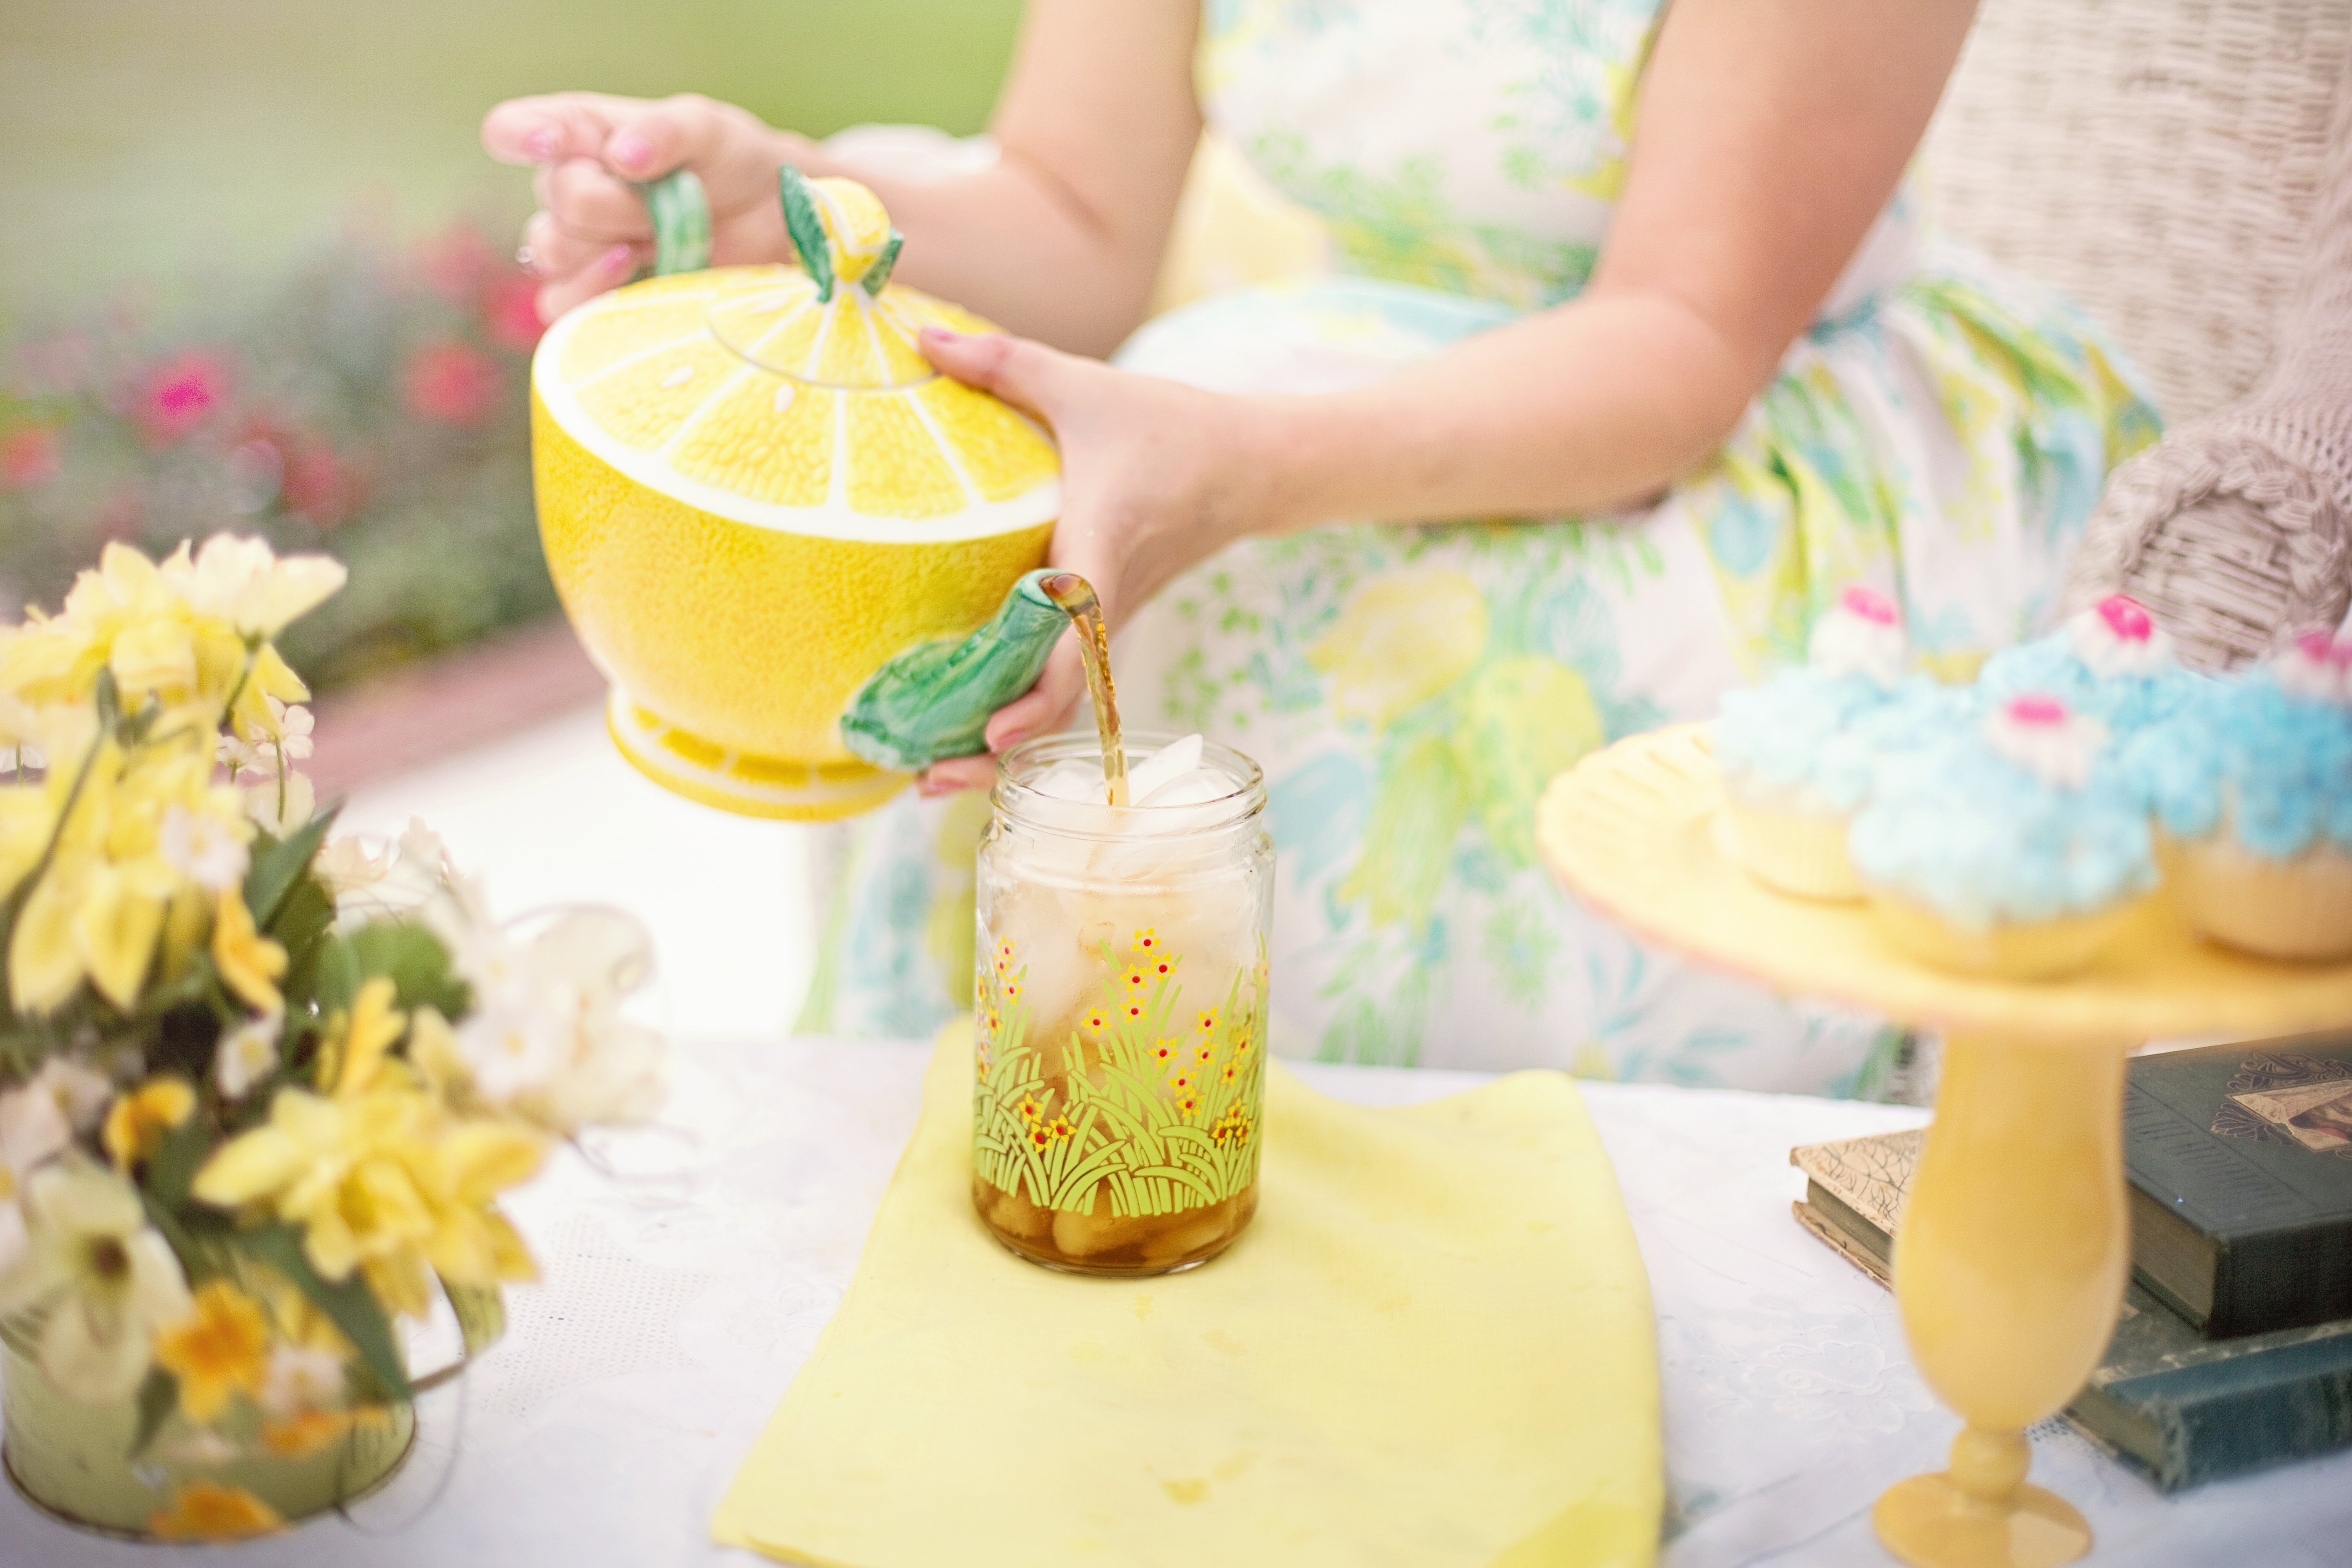
person, woman, tea, teapot, food, produce, colourful, drink, colorful, yellow, dessert, iced tea, icing, party, tea party, baby shower